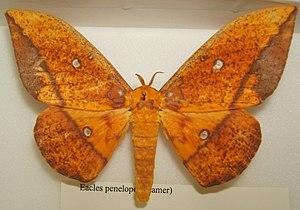
Eacles penelope est un lépidoptère appartenant à la famille des Saturniidae.